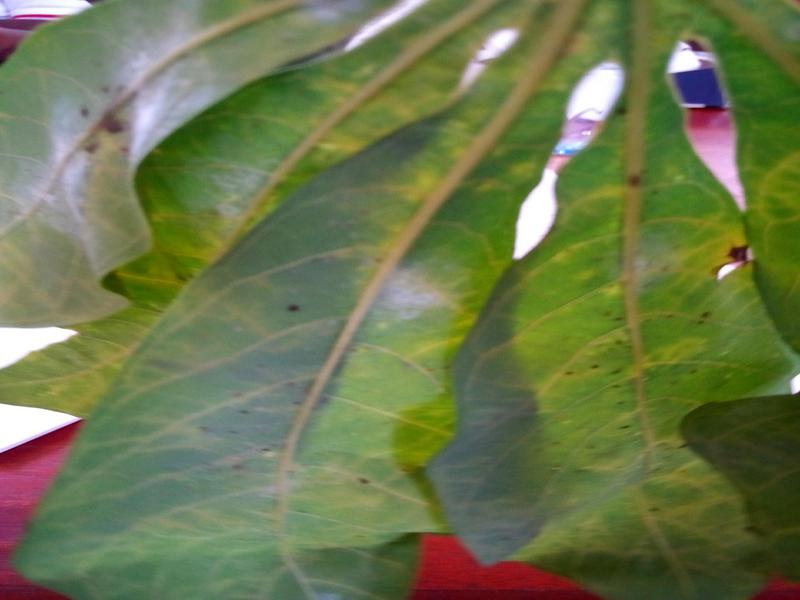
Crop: cassava
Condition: brown_streak_disease